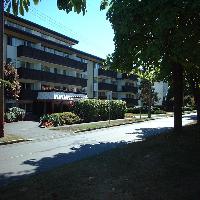
Weather: sun or clear